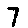
Label: 7